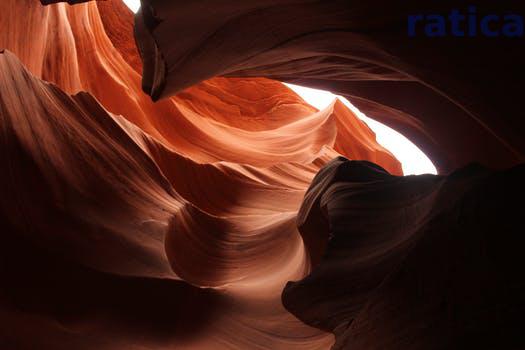
Label: Watermark